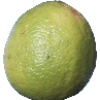
Label: Limes 1